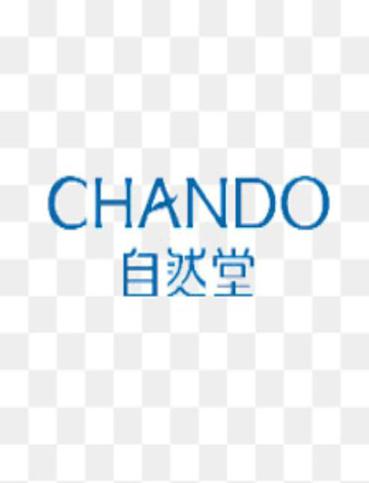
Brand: chando
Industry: Necessities